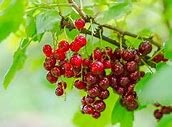
Label: redcurrant